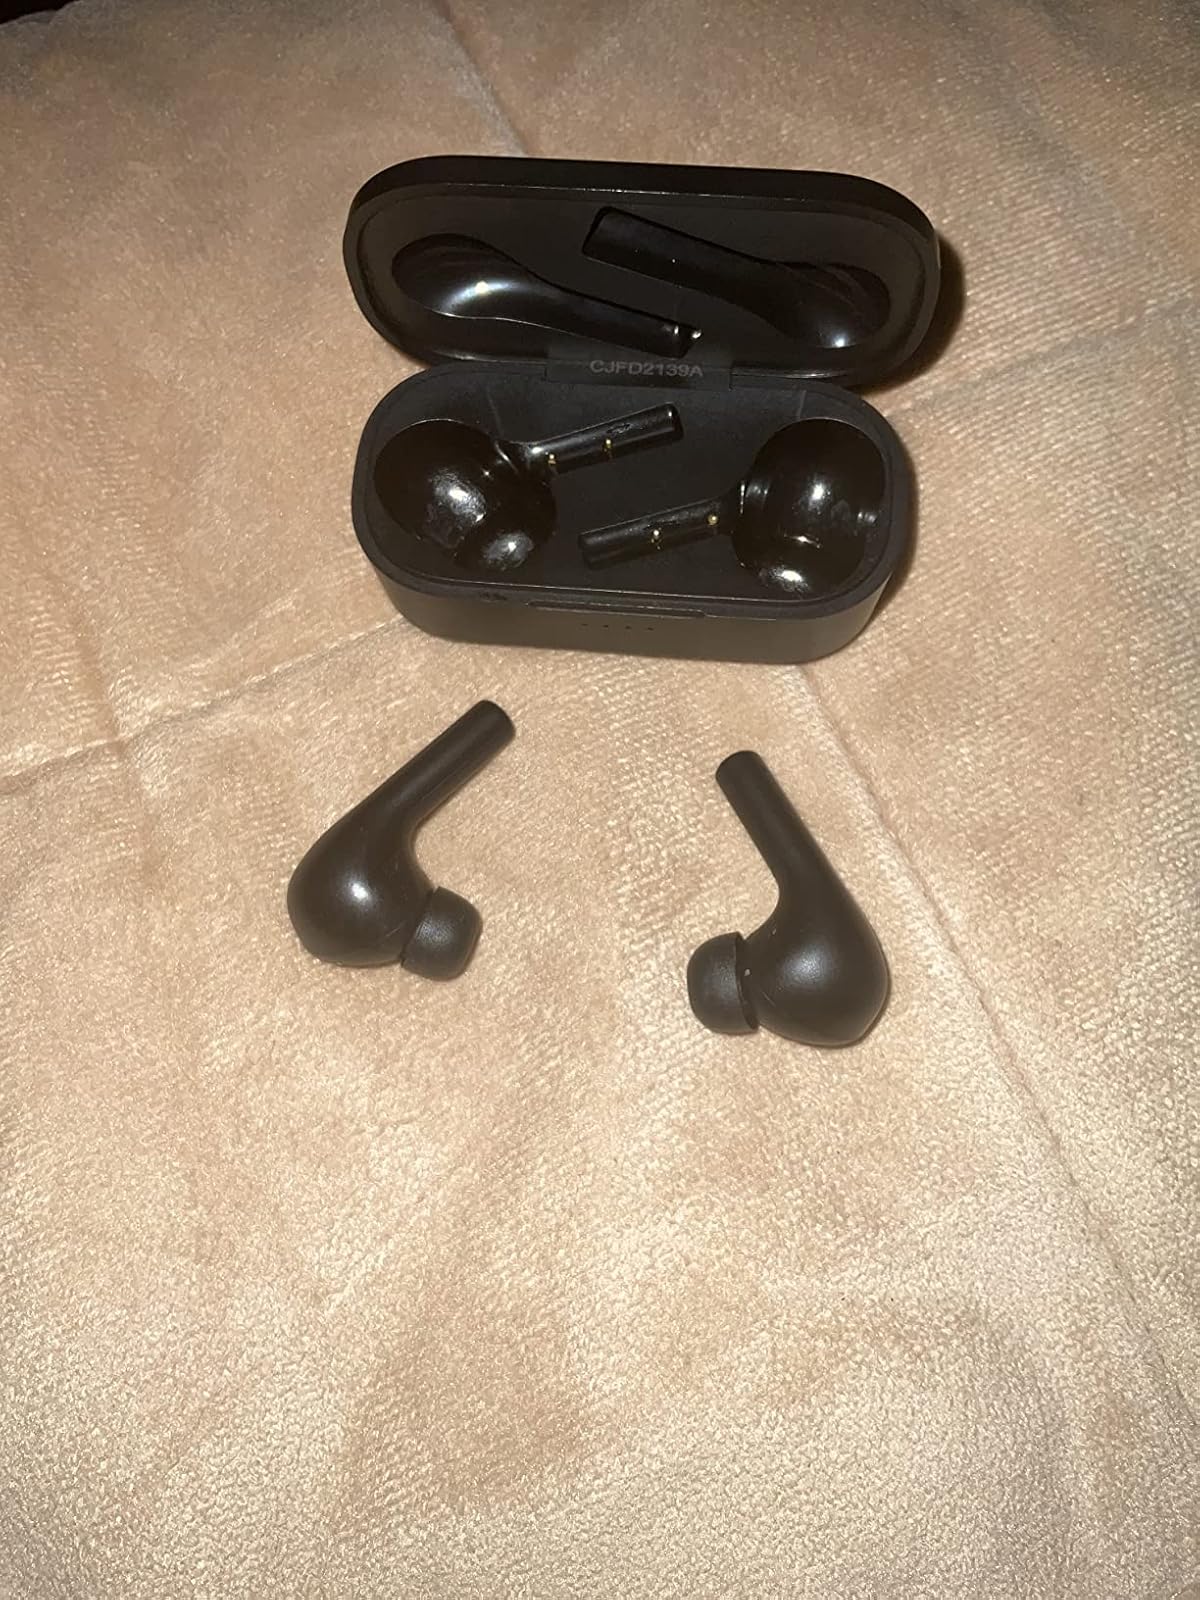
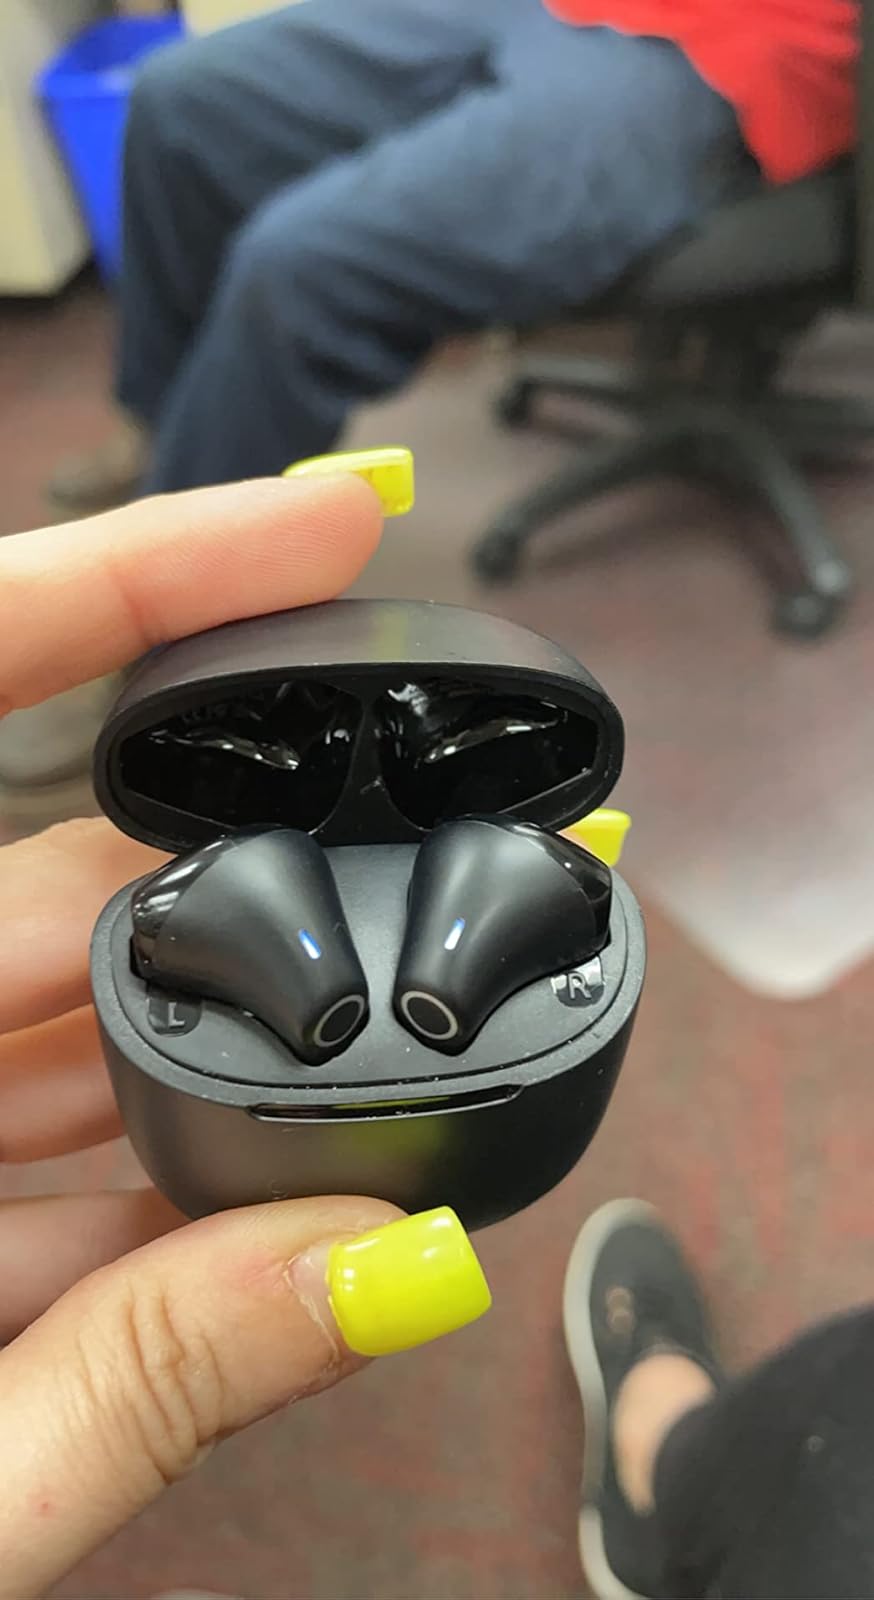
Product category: earbuds
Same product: no